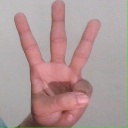
अक्षर: व